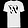
Label: T - shirt / top